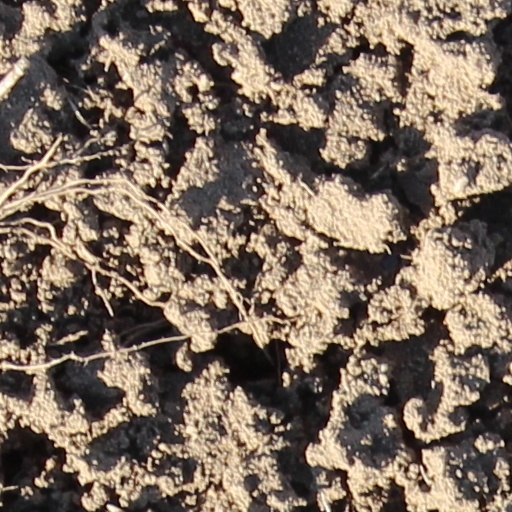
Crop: wheat